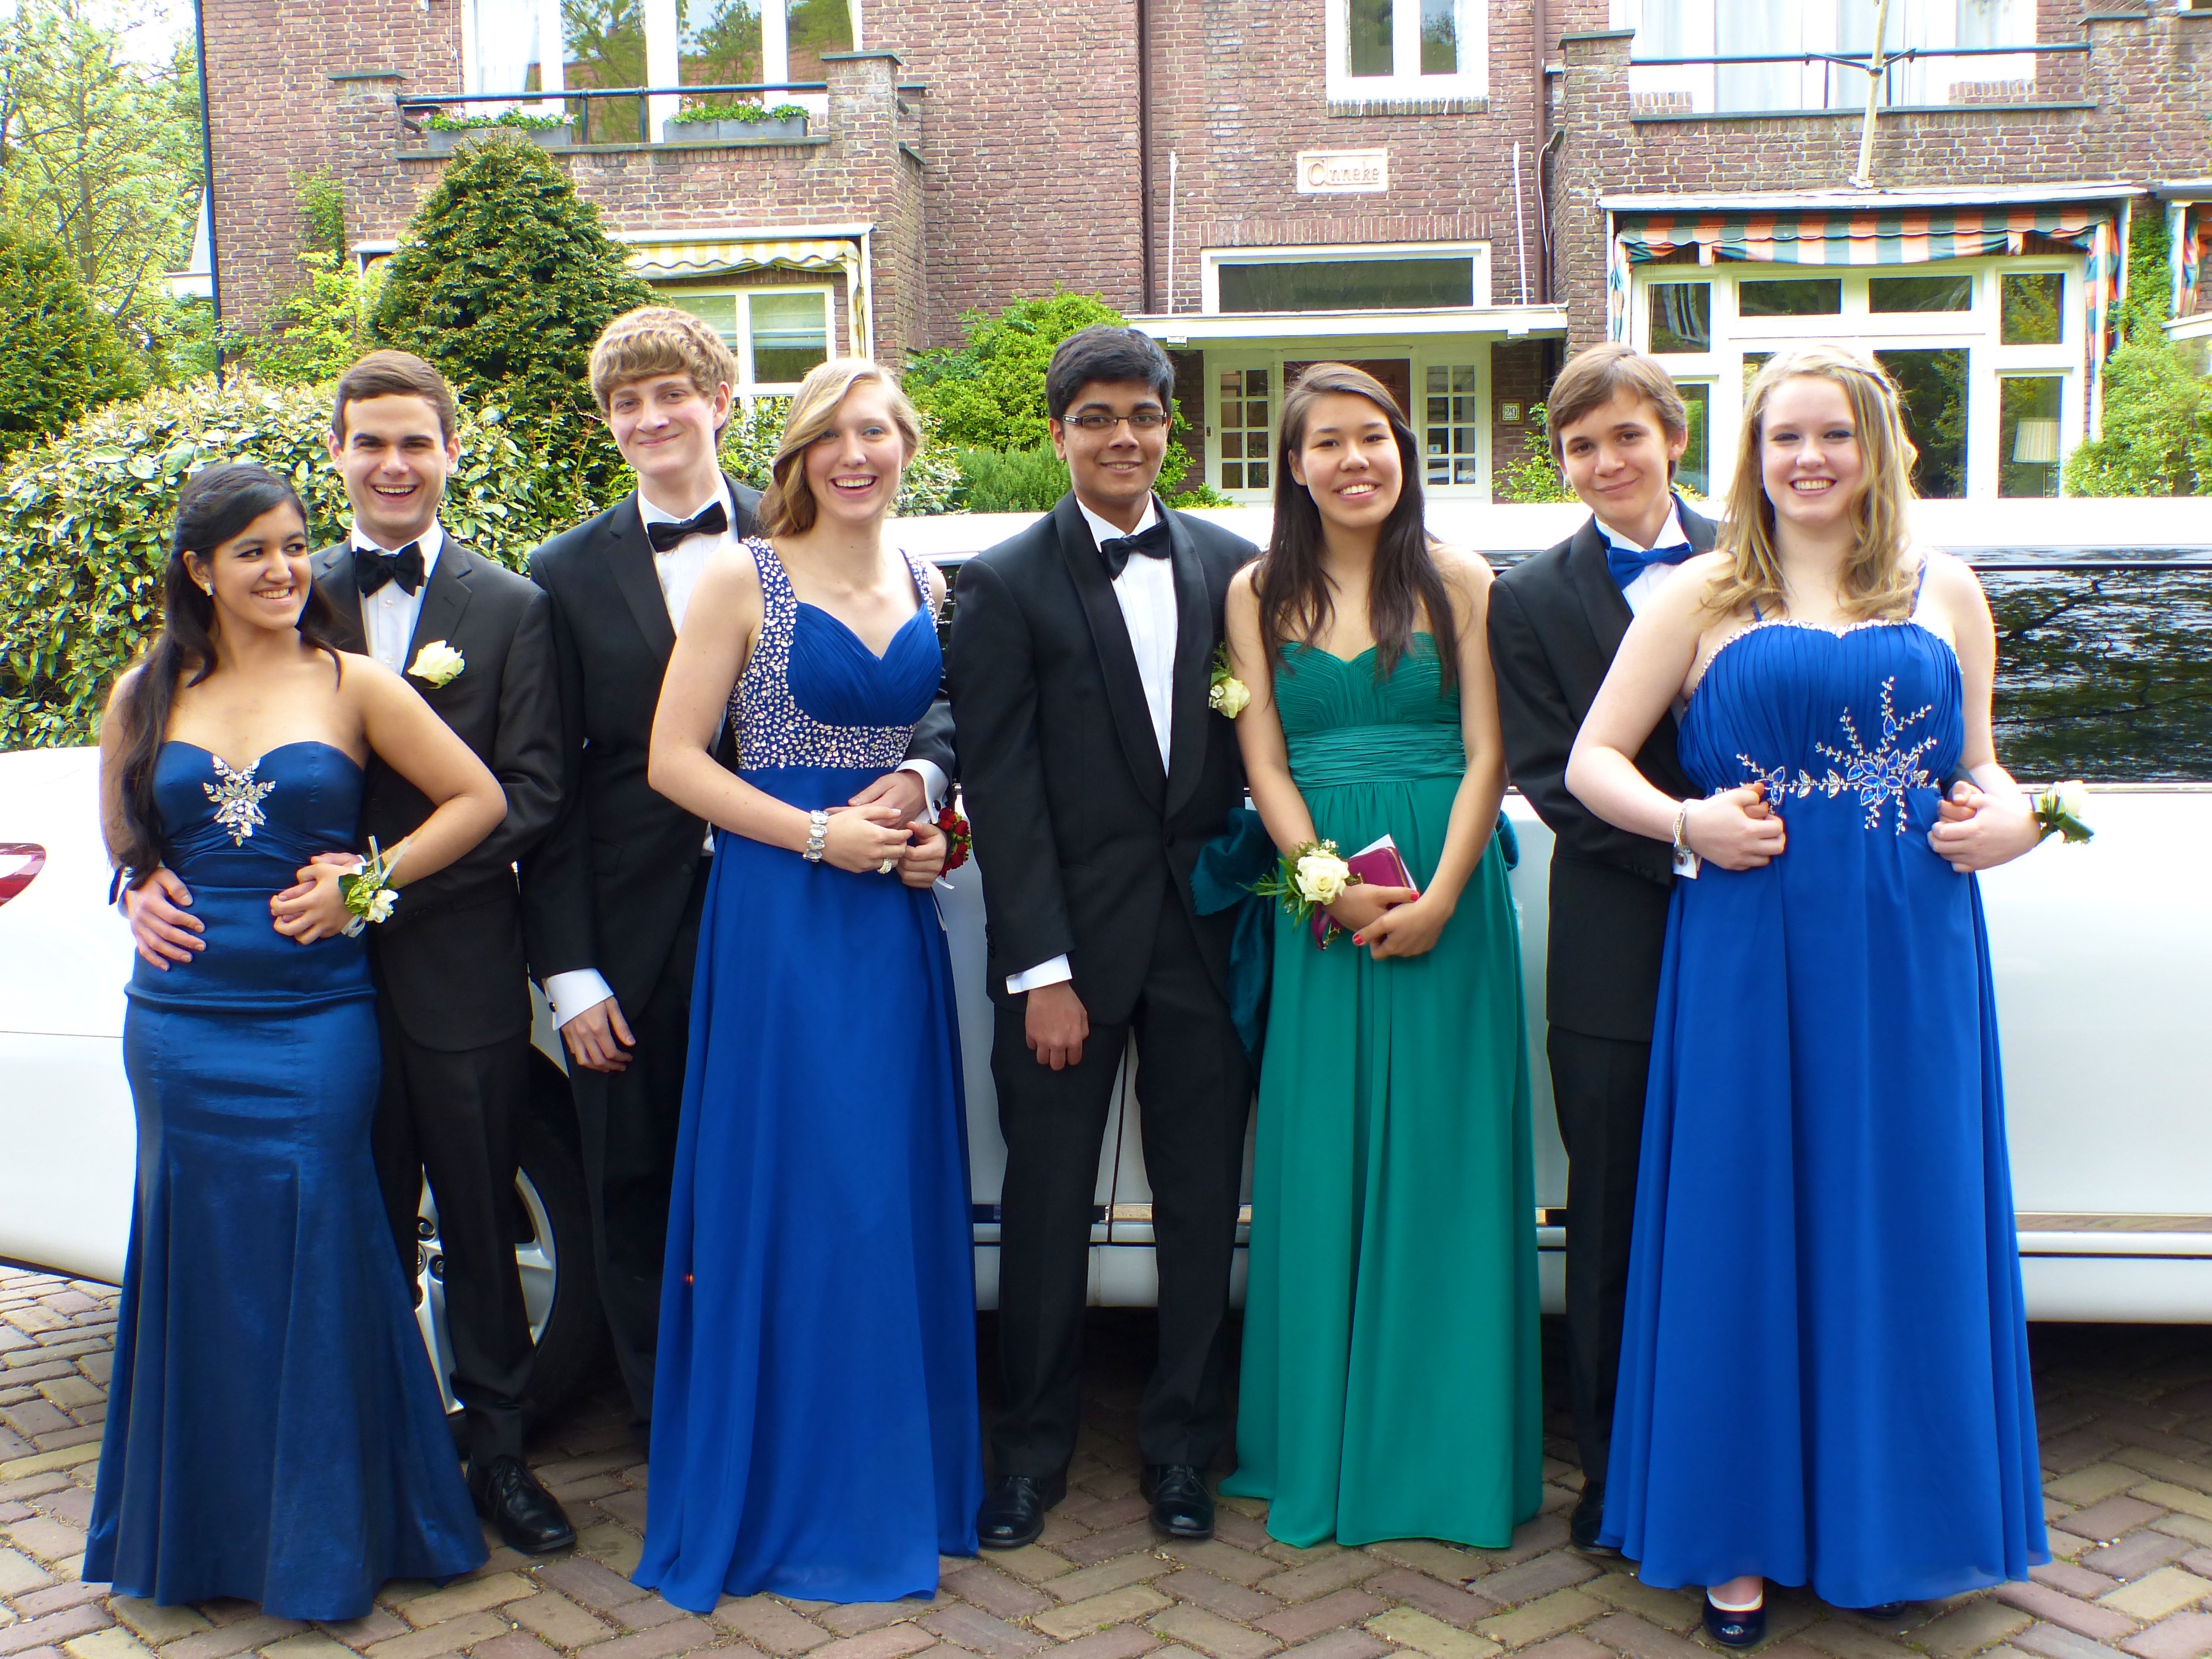
person, people, woman, bride, ceremony, dress, party, highschool, prom, gown, bridesmaid